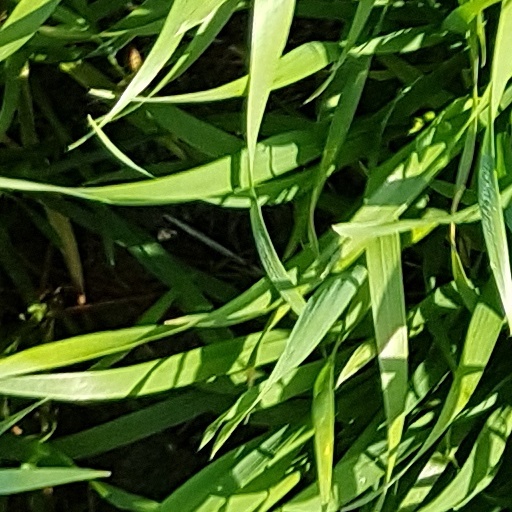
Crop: wheat